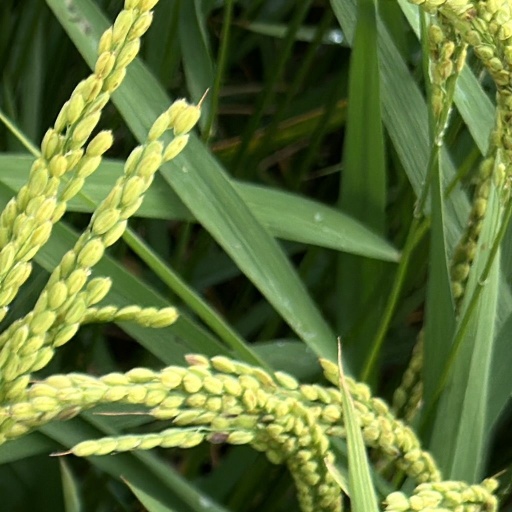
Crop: rice